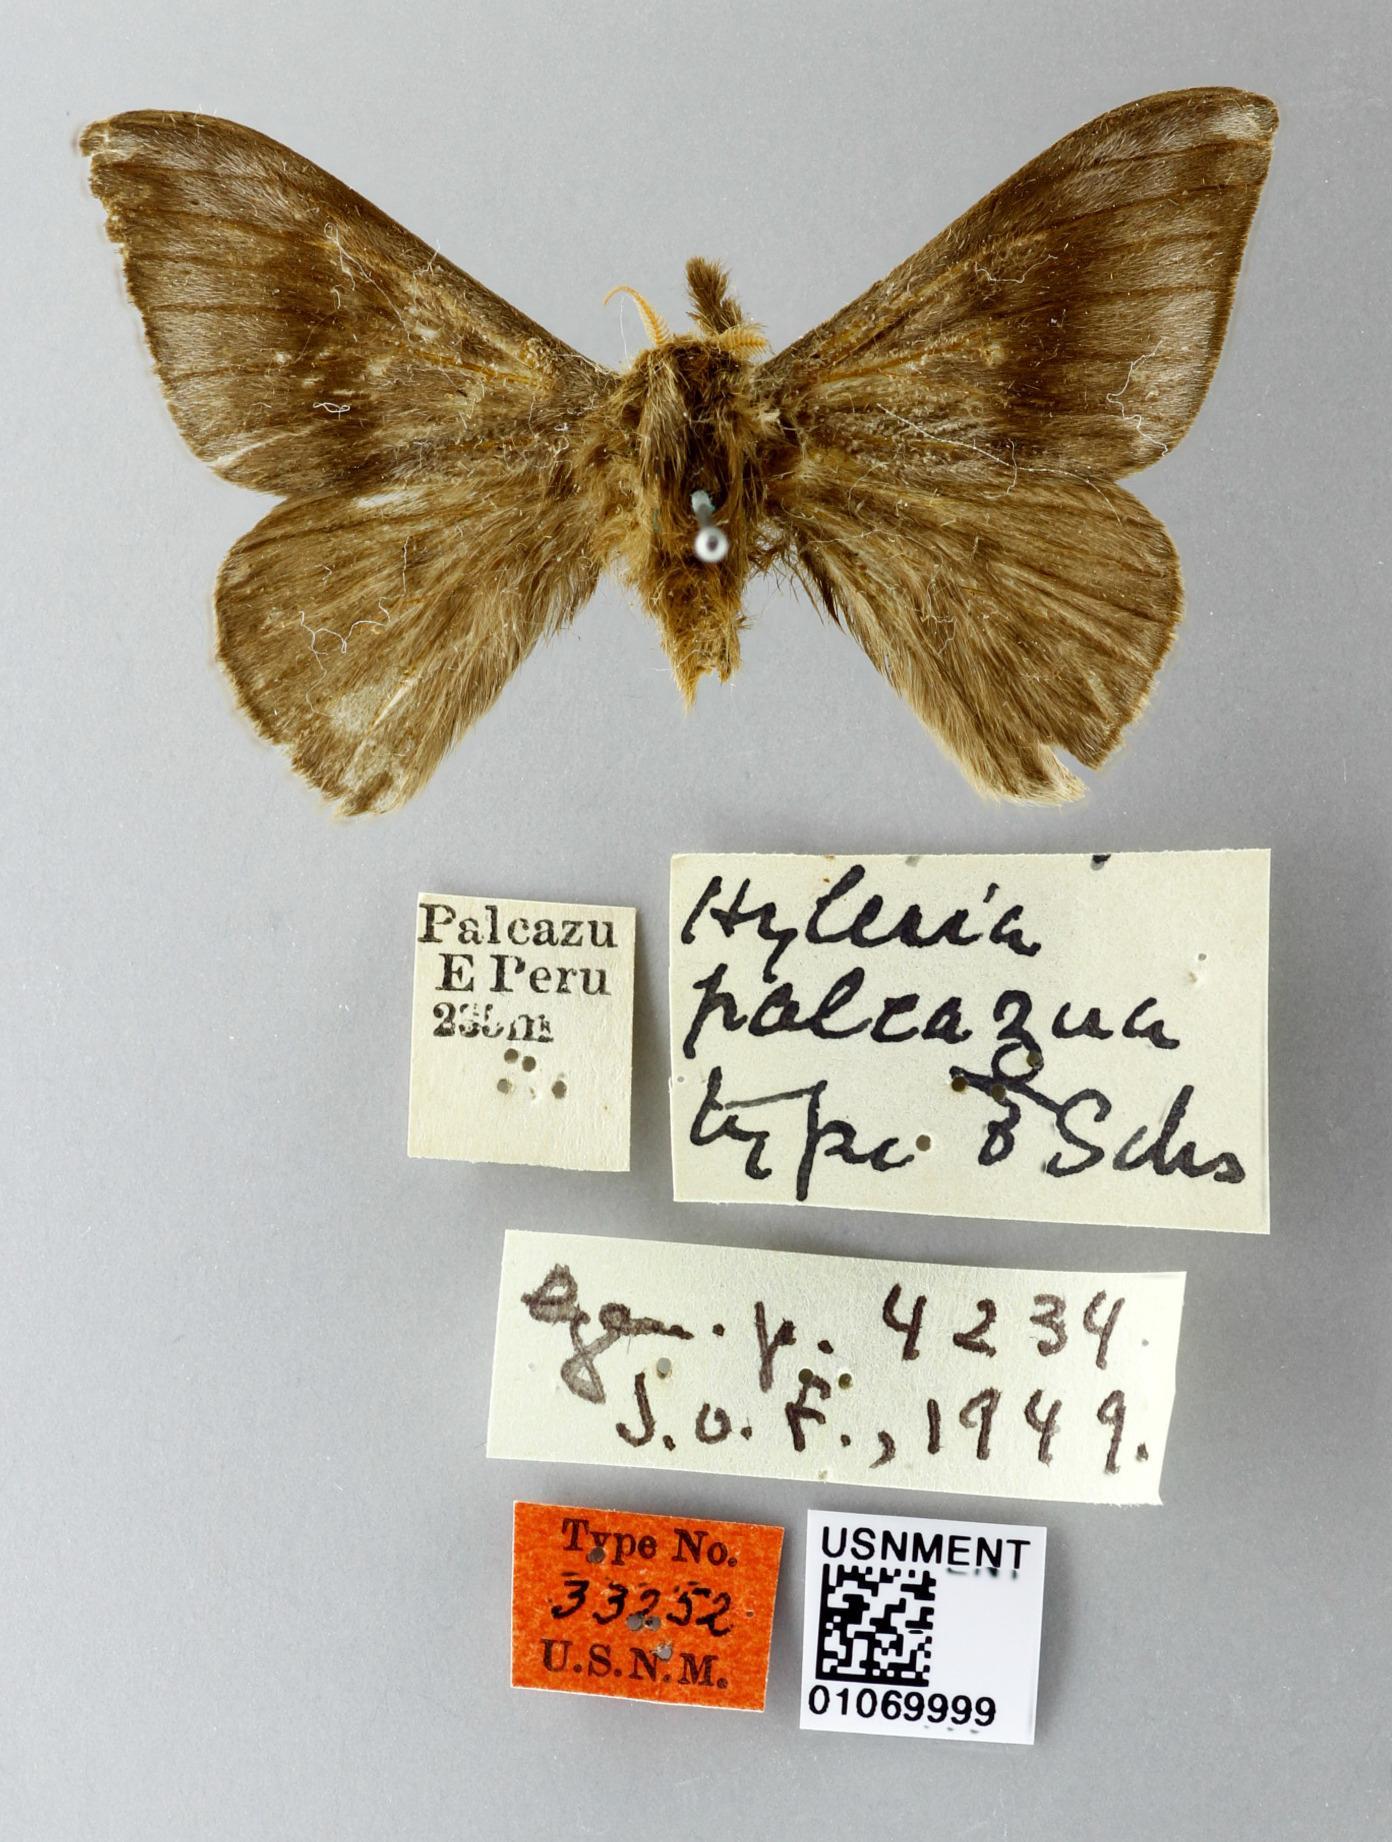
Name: Hylesia palcazua
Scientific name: Hylesia palcazua Schaus, 1927
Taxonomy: Animalia, Arthropoda, Insecta, Lepidoptera, Saturniidae, Hemileucinae
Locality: Palcazu, Unknown, Peru